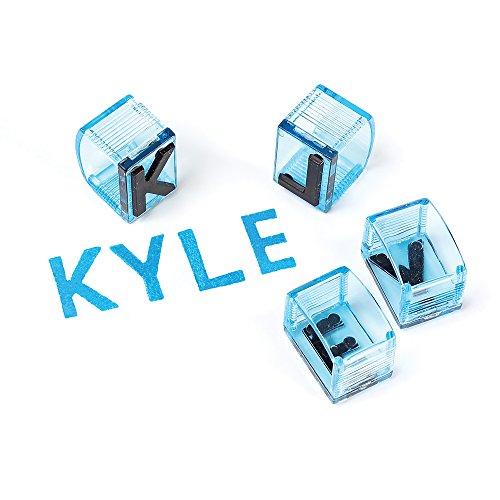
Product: Educational Insights Alphabet Transparent Stamps- Uppercase 5/8"
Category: Toys & Games | Arts & Crafts
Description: See what you're stamping with transparent See and Stamps.
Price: $11.12
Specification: ProductDimensions:4.4x7x1.1inches|ItemWeight:4ounces|ShippingWeight:6.4ounces(Viewshippingratesandpolicies)|DomesticShipping:ItemcanbeshippedwithinU.S.|InternationalShipping:ThisitemcanbeshippedtoselectcountriesoutsideoftheU.S.LearnMore|ASIN:B000ID1EMW|Itemmodelnumber:1473|Manufacturerrecommendedage:3yearsandup